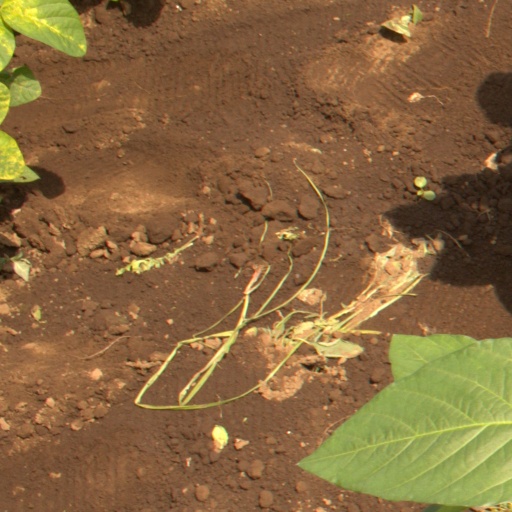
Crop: soybean